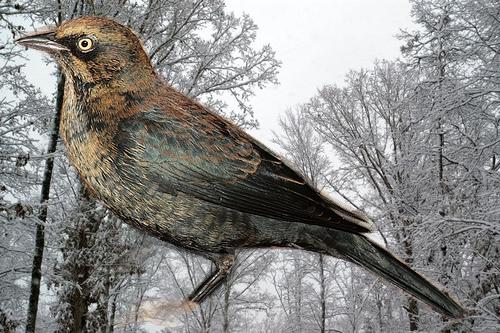
Bird species: Rusty_Blackbird
Bird type: landbird
Background: land